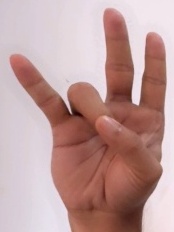
ASL sign: 7